Les Yeux Noirs

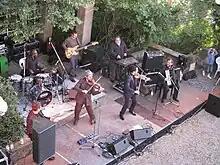
"Les Yeux Noirs" in Stuttgart (2009)

Les Yeux Noirs is the name of a French band combining elements of jazz manouche and other Romani music, Yiddish, and Klezmer music. The group was founded by two brothers, Eric and Olivier Slabiak, who both play violin. Other members of the band at its inception were: Franck Anastasio (double bass and electric bass), Georghe Ene (Accordion), Pascal Rondeau (guitar), and François Perchat (cello). Later, Aidje Tafial (drums) and Marian Miu (cymbalom) were added, and Georghe Ene was replaced on the accordion by Constantin Bitica.